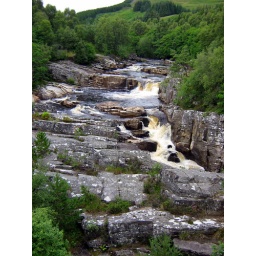
Taken from the bridge over Black Water looking up to the mountains from where the river flows